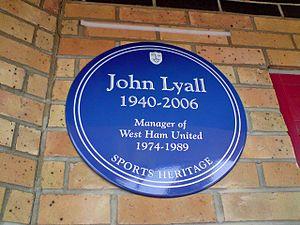
John Angus Lyall est un joueur de football anglais d'origine écossaise, qui évoluait au poste de défenseur, avant de devenir ensuite entraîneur.